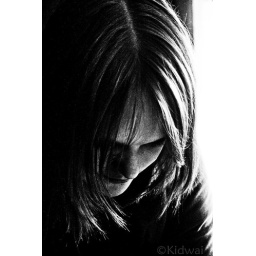
sitting by the window sill...